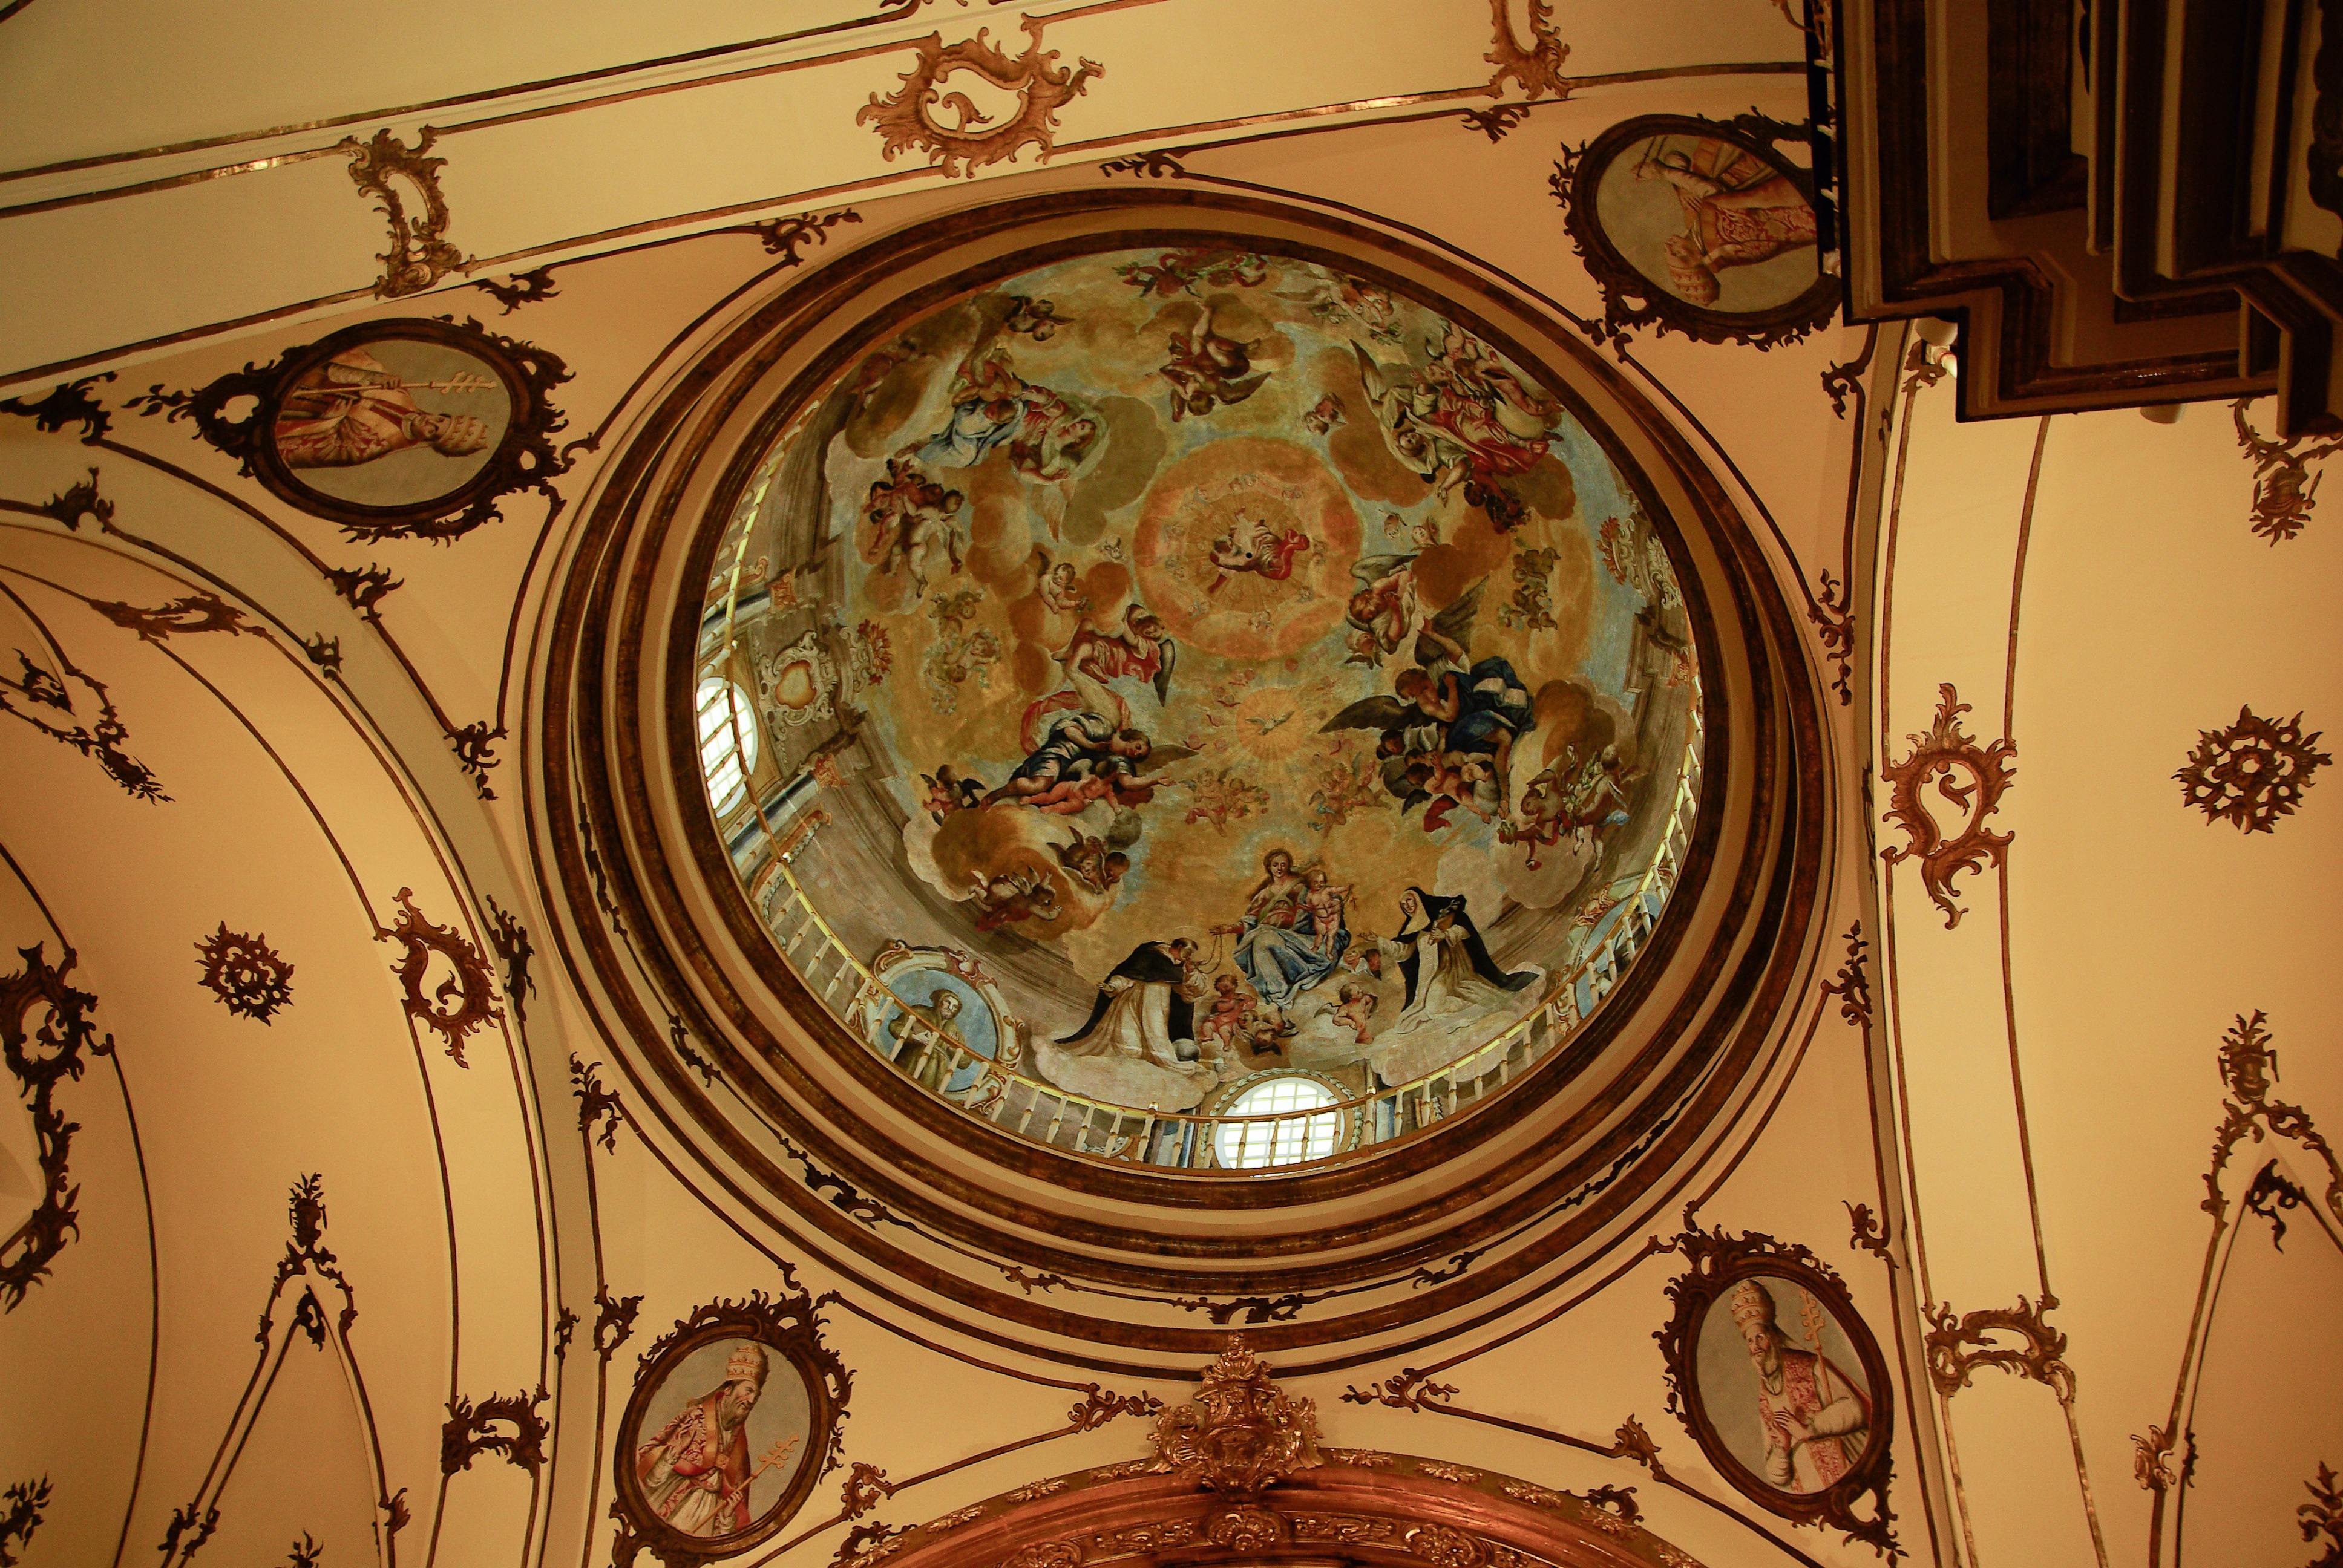
window, ceiling, church, interior design, art, spain, carving, ancient history, lorca, painted ceiling